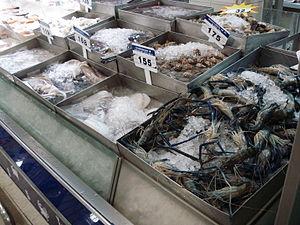
La crevette géante d'eau douce est une espèce de crustacé de la famille des Palaemonidae originaire de l'Asie du Sud-Est. Au Viêt Nam, elle n'est distribuée que dans le bassin du Mékong.